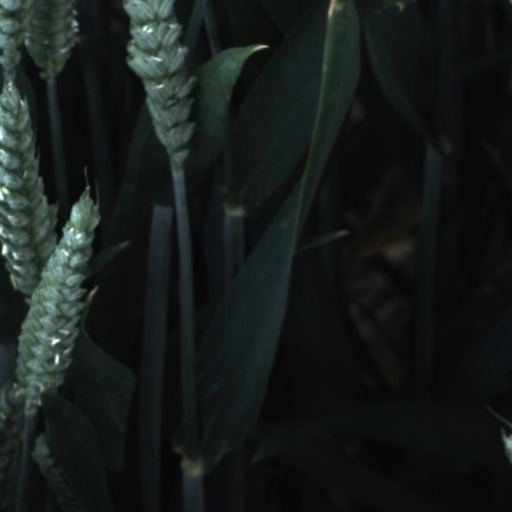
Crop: wheat